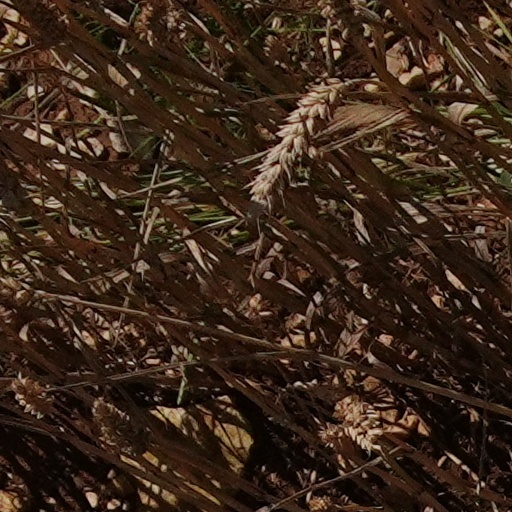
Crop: wheat